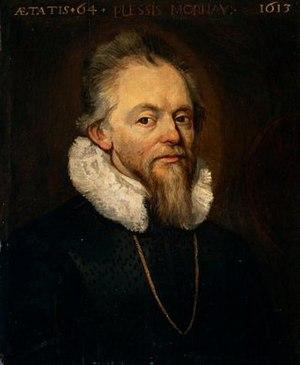
Portrait de Philippe Duplessis-Mornay, école flamande, musée d'arts de Nantes, 1613.
Philippe Duplessis-Mornay, en réalité Philippe de Mornay, seigneur du Plessis–Marly, également appelé Philippe Mornay du Plessis est un théologien réformé, un écrivain et un homme d'État français, ami d'Henri IV, qui fut l'un des hommes les plus éminents du parti protestant à la fin du XVIᵉ siècle.